Sargun Mehta

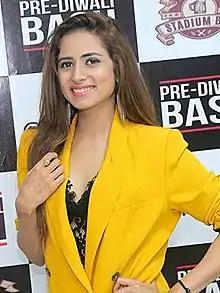
Mehta in 2017

In 2018 she portrayed Baani in "Qismat", and got PTC Film Awards for Best Actress.